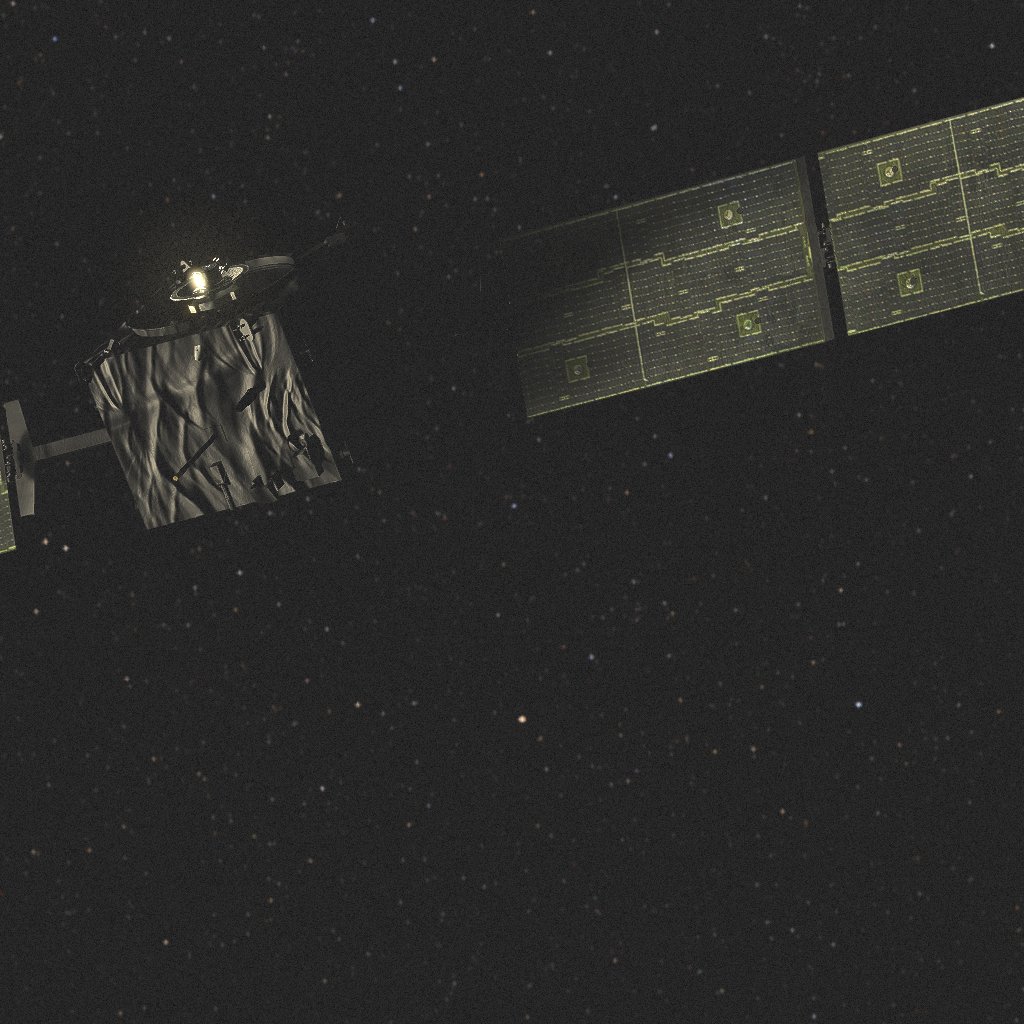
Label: smart_1